Rob Klinkhammer

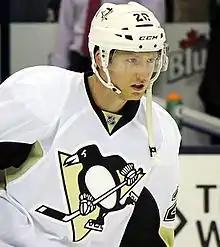
Klinkhammer in December 2014.

On December 5, 2014, Klinkhammer, along with a conditional fifth-round pick in 2016, was traded to the Pittsburgh Penguins in exchange for defenceman Philip Samuelsson.